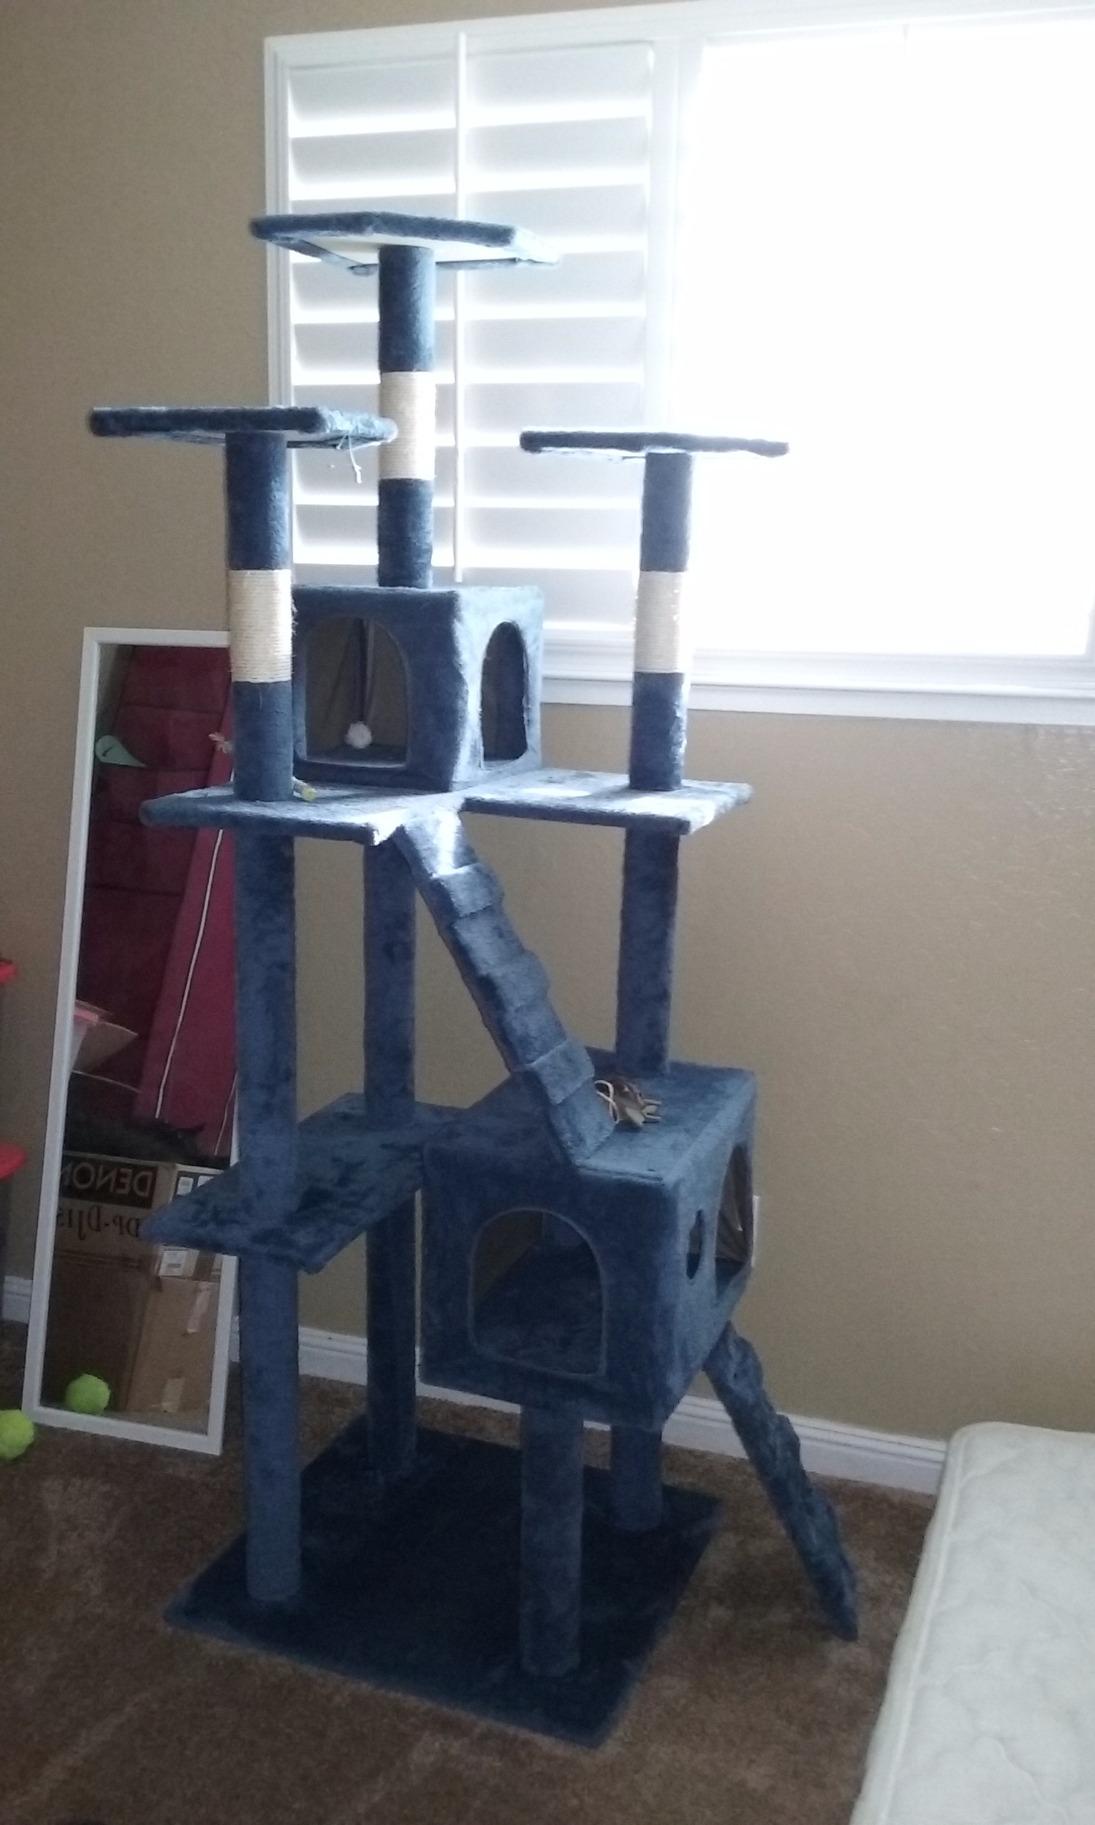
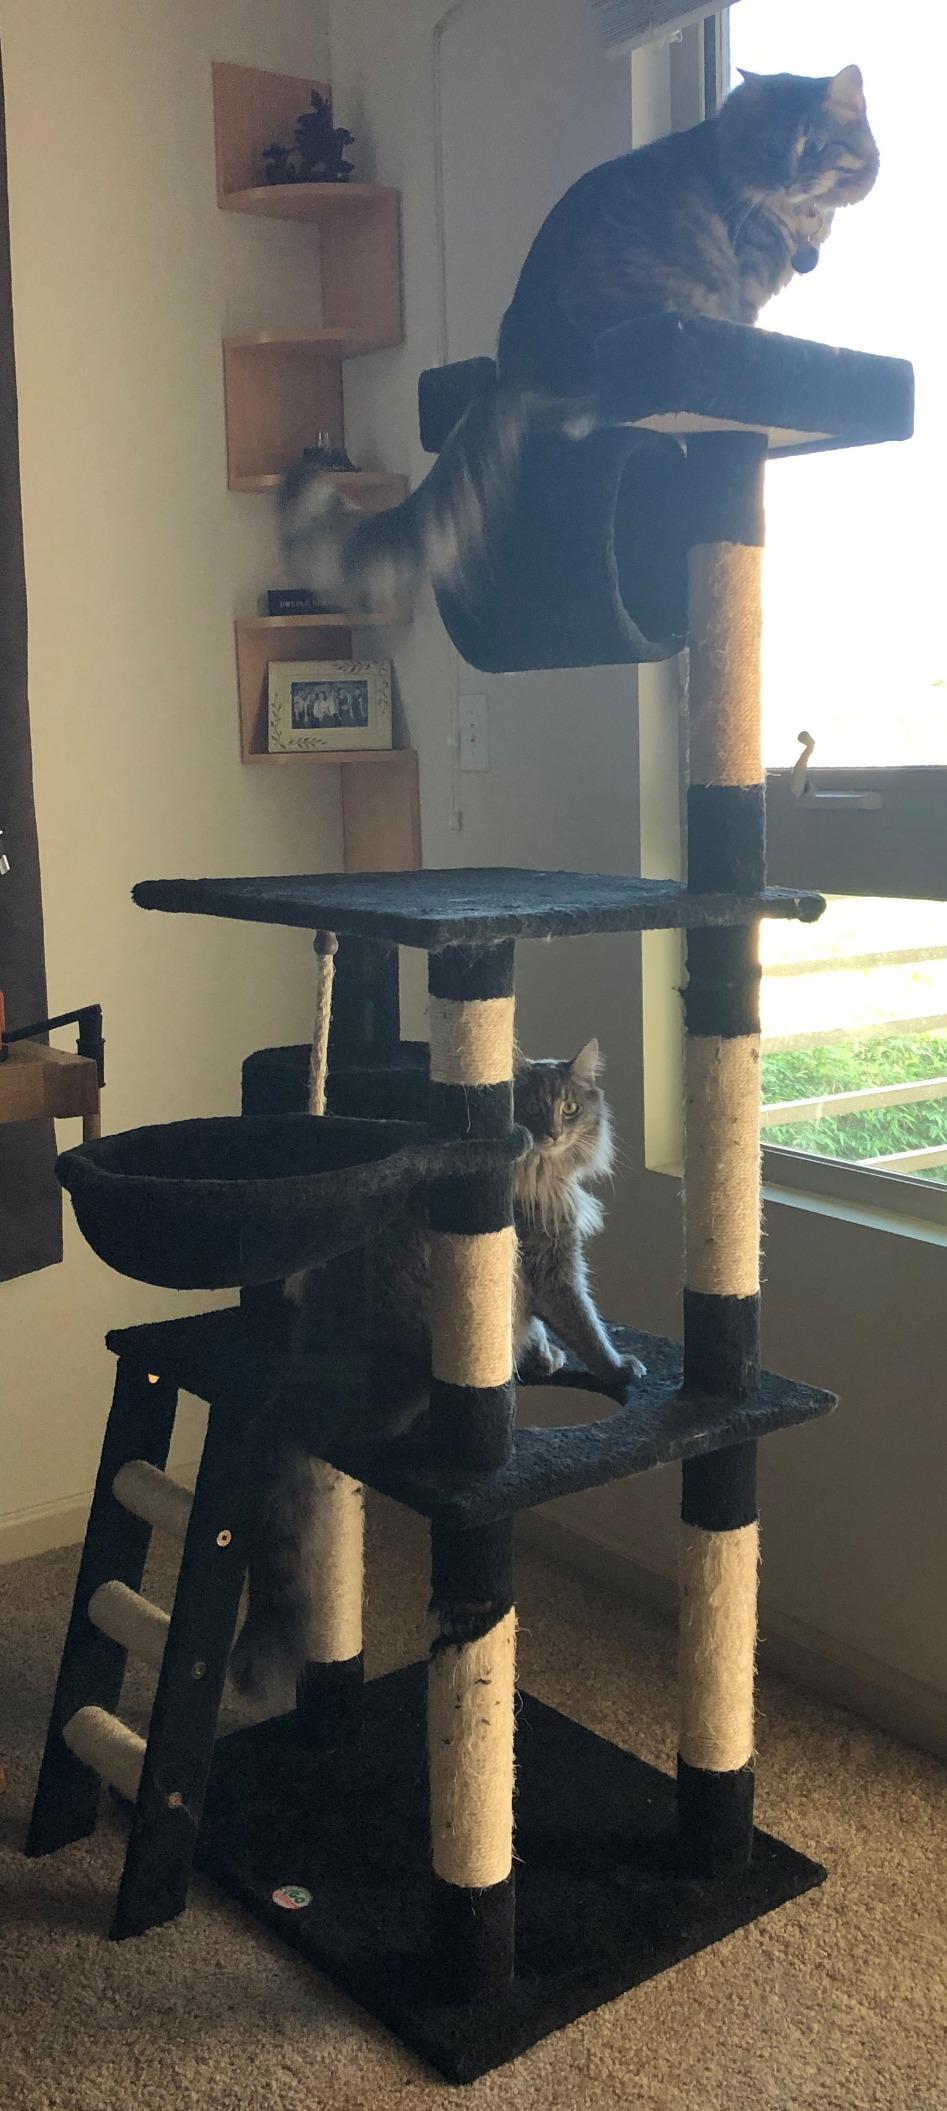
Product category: items_cat tree
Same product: no